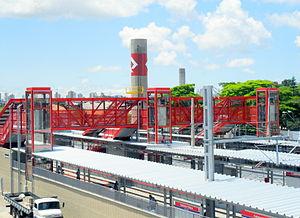
La ligne 12 - Saphir de la CPTM comprend le tronçon du réseau métropolitain défini entre les gares du Brás et de Calmon Viana. Jusqu'en mars 2008, elle s'appelait Ligne F - Violette.